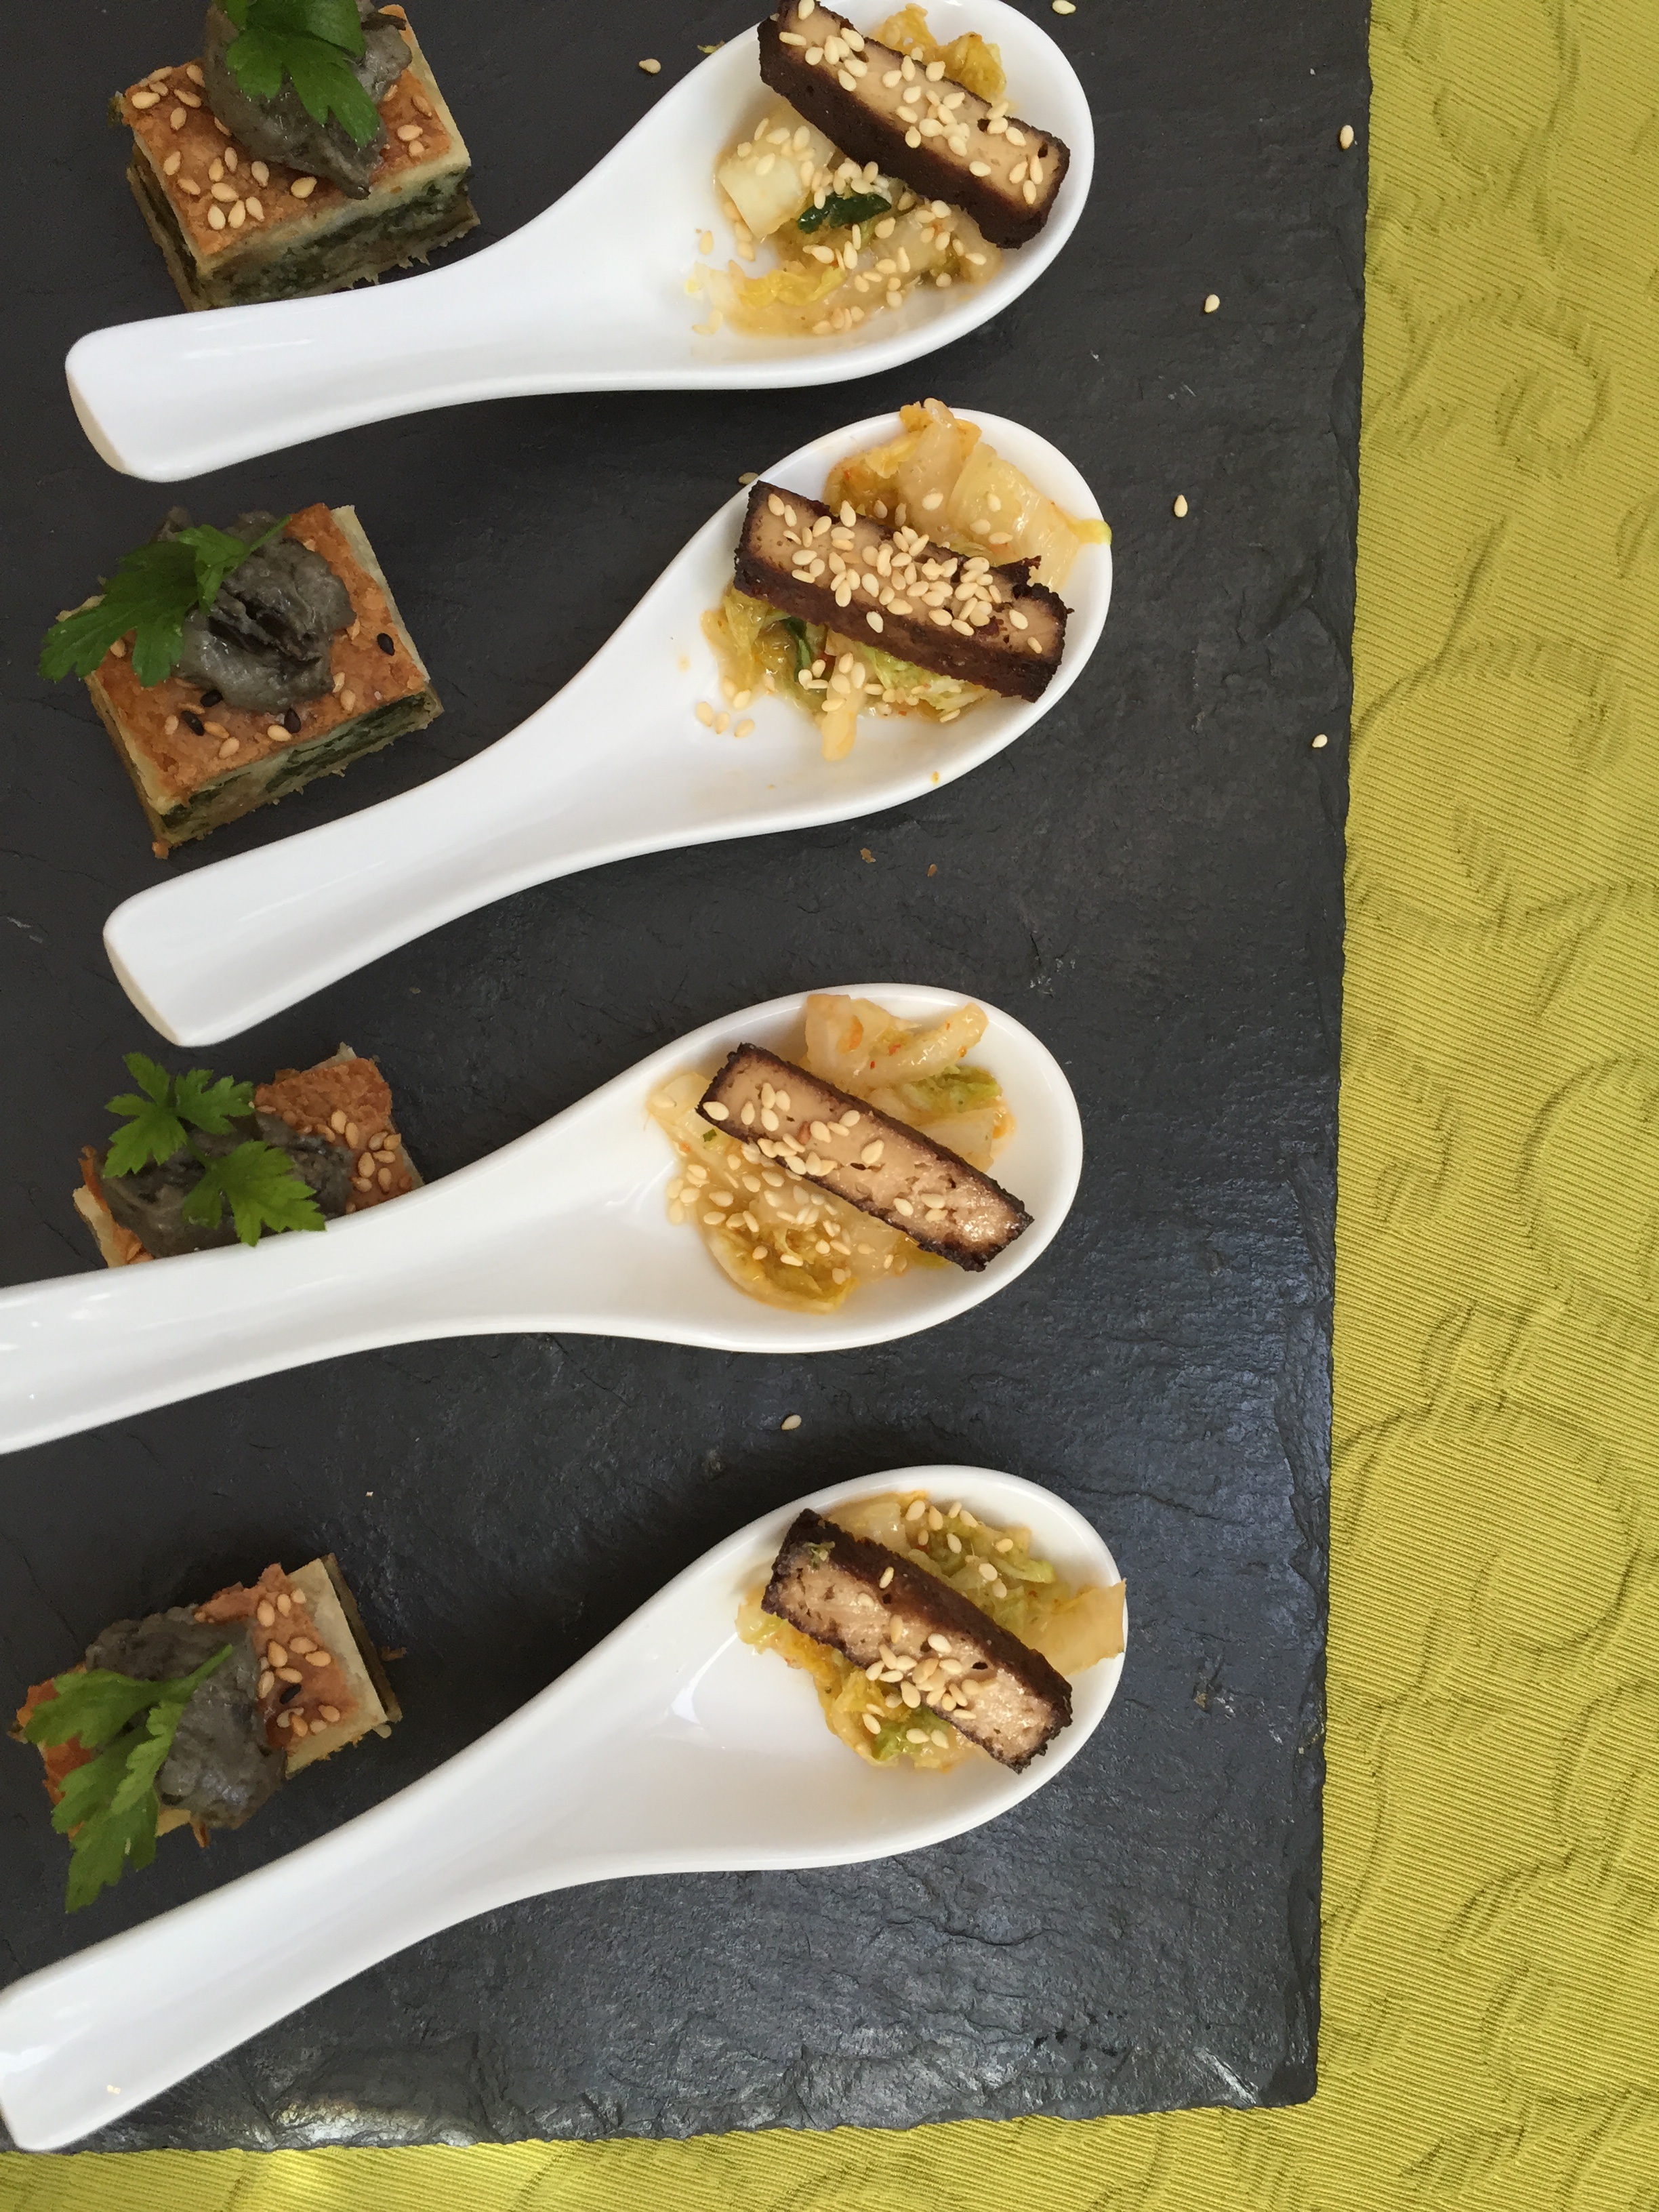
plant, dish, meal, food, produce, breakfast, healthy, mat, vegan, berlin, races, flowering plant, apero, land plant